Dorothy Hewett

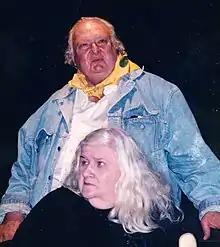
Dorothy Hewett, Merv Lilley, 2000

In 1952, Hewett and Flood joined a trade union delegation to Russia, and they were among the first Westerners to visit the new People's Republic of China.